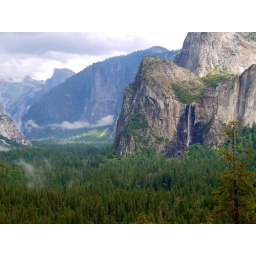
I thought the pair of birds in the tree in the foreground was interesting.